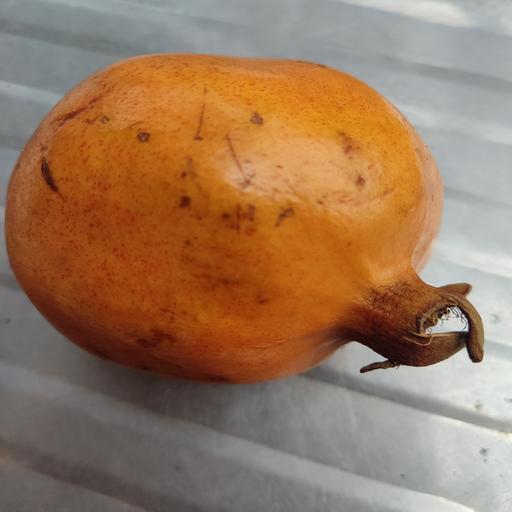
Crop type: Pomegranate